Edmund Giles Loder

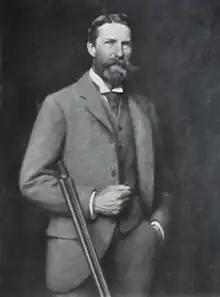

Sir Edmund Giles Loder, 2nd Baronet (7 August 1849 – 14 April 1920) was an English aristocrat, landowner and plantsman.